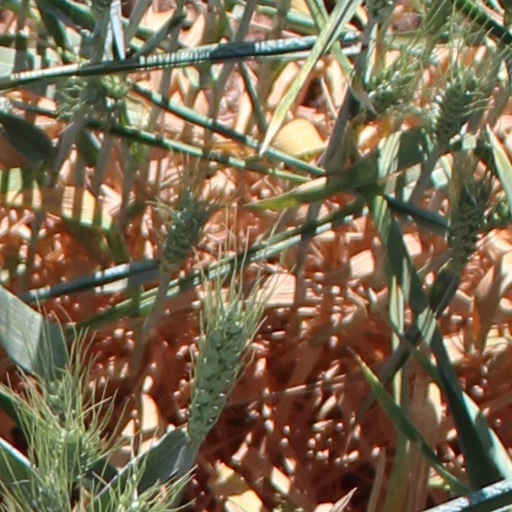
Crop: wheat